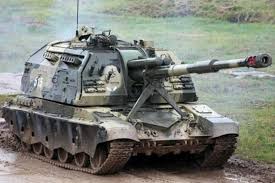
Label: Self Propelled Artillery